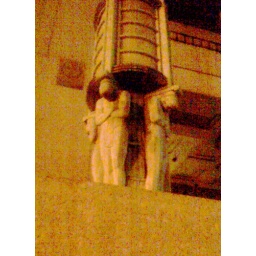
some statuary/lamppost in front of a government building in lower manhattan, old fallout shelter sign in background